Aris Chatzistefanou

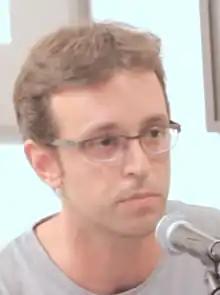
Aris Chatzistefanou

Born in Athens, Chatzistefanou started his career as a journalist in 1997 at Radio Skai 100.3, where in 2005 he began his own show "Infowar", a big success on Greek radio. In April 2011, he released "Debtocracy", a documentary co-directed by Katerina Kitidi about the Greek debt crisis, which, despite garnering almost a million viewers on YouTube, was not well received in the traditional media and caused the cancellation of "Infowar" and his dismissal.